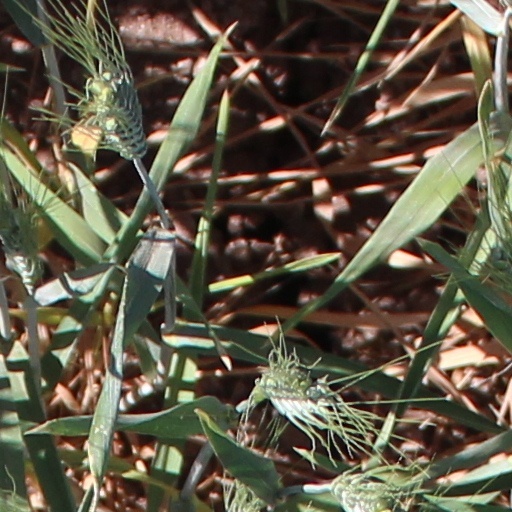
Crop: wheat